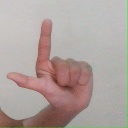
अक्षर: ल